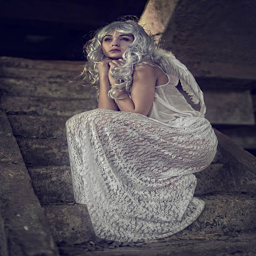
angel in a white dress crouching on stairs